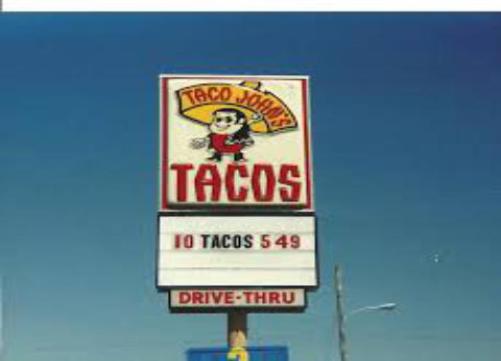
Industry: Food